Szimpla Kert

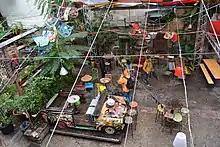
Szimpla Kert Trabant

Szimpla Kert is a ruin bar or "romkocsma", which means "Simple Garden" in Hungarian, located in the Jewish Quarter of the 7th district of Budapest, Hungary. It is considered the pioneer of ruin bars. The pub started as a place for people to find a cheap drink in a relaxed environment, but has grown to become a tourist attraction and community center. Movie showings, live music performances, an art gallery, the Kazinczy Living Library, the Szimpla Farmers' Market, and the Szimpla Bringa bicycle flea market are just a few of the community activities that are held at the bar.